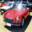
Label: automobile